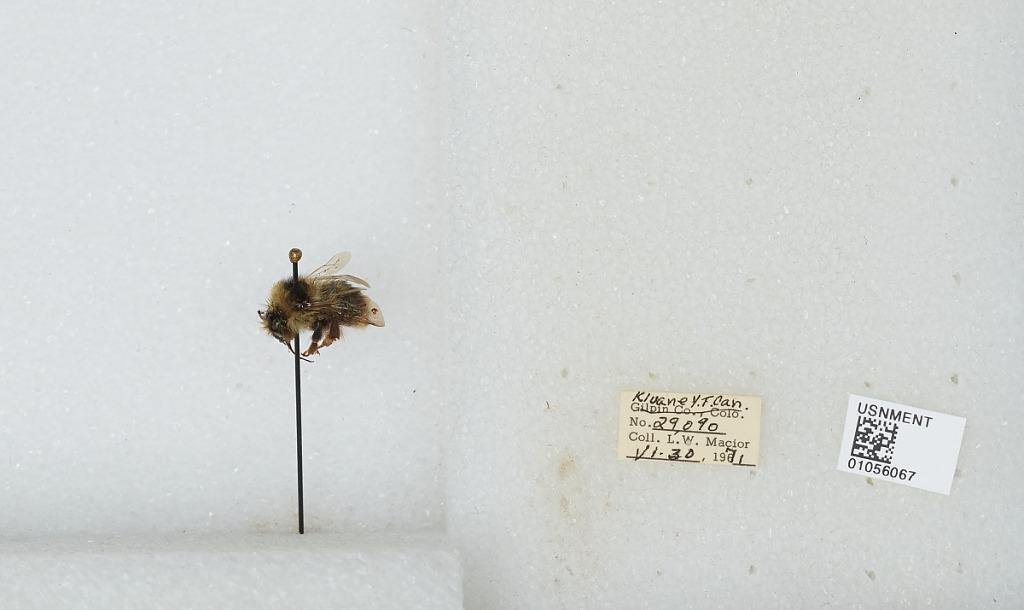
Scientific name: Bombus bifarius nearcticus
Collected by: L. Macior
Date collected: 1971-6-30
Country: Canada
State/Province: Yukon Territory
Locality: Kluane
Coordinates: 60.75, -139.5